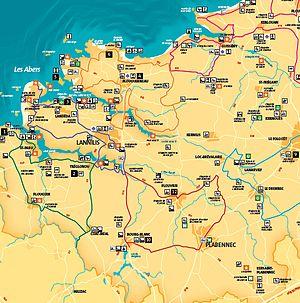
Carte des itinéraires touristiques au Pays des Abers.
Le Pays des Abers est à la fois une circonscription administrative et une zone touristique située dans le nord du Finistère et la région Bretagne en France. Un aber est un estuaire, une ancienne vallée fluviale envahie par la mer. Le « pays des Abers » comporte l'Aber Wrac'h et l'Aber Benoît. Le Pays des Abers se situe dans un triangle dont les sommets sont Saint-Pabu, Plouguerneau et Kersaint-Plabennec à 25 km au nord de Brest.